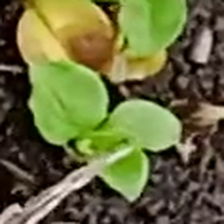
Weed species: Kena_(Commplina_benghalensio)